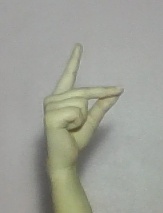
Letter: ta